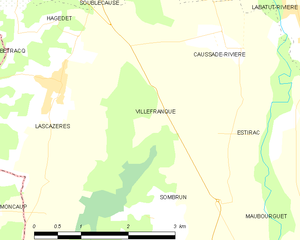
Carte des communes françaises
Villefranque est une commune française située dans le département des Hautes-Pyrénées, en région Occitanie.